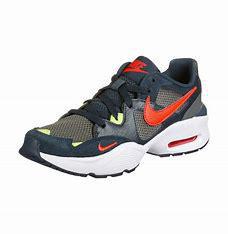
Brand: Nike
Model: Air Max Fusion